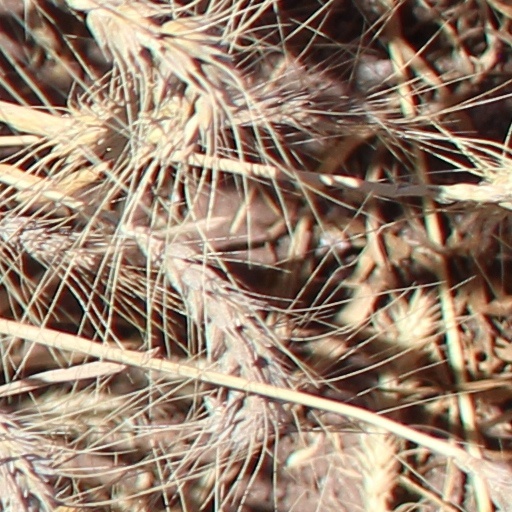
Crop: wheat